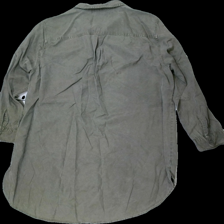
View: back
Type: Shirt
Category: Ladies
Brand: Kappahl
Brand text on label: xlnt
Colors: Green
Material: 61% viscose 39% cotton
Cut: Regular
Size: XL
Season: All
Damage location: middle center
Damage 2 location: top center
Damage 3 location: bottom center
Price range: 50-100
Recommended usage: Reuse
Description: grön skjorta